Lorgues

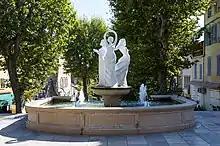

The canals were scrupulously maintained until the 1930s, as was the washhouse on Canal Street. The Canal flowed until the heat wave of 2003; now it flows intermittently, but its bed has been completely excavated, because of severe flooding in 2010.